Doctor Poison

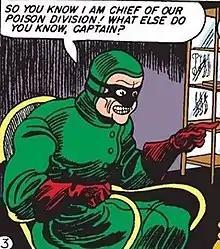
The Golden Age Doctor Poison in "Sensation Comics" #2 (February 1942); art by Harry G. Peter.

In her first appearance, Doctor Poison is presented as an ostensibly male figure in a hooded green surgical gown and black domino mask. Depicted with an eerie wide-eyed gaze and unsettling grimace, the character was an Axis scientist and mastermind who headed both the fictional Nazi Poison Division and the chemical research branch of the Japanese army. Apprehended by Wonder Woman after commanding a bio-attack on an Allied military base, Doctor Poison is unmasked as a young woman named Princess Maru, a Japanese royal who disguised herself as a male supervillain to better protect her identity – a genderplay trope her creator William Moulton Marston incorporated into several other foes he conceived to battle Wonder Woman, including the Blue Snowman and Hypnota. Princess Maru made subsequent Golden Age appearances disguised as Doctor Poison even after her true identity had been revealed. After several clashes with Wonder Woman, she became a member of Villainy Inc., a team of supervillains consisting of several of Wonder Woman's foes, including the Cheetah, Giganta and Queen Clea.